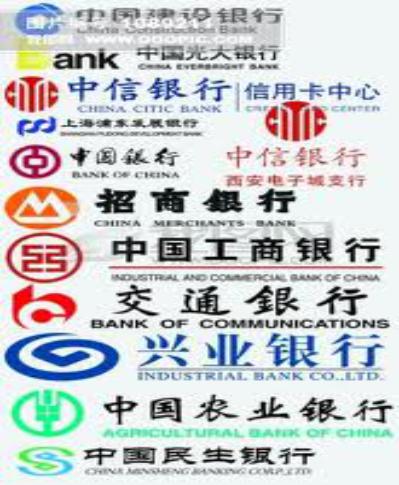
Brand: icbc-2
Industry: Others